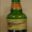
Label: bottle